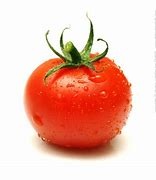
Label: tomato